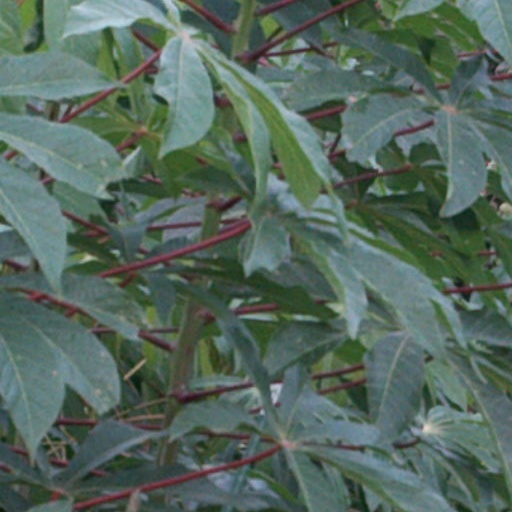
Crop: cassava